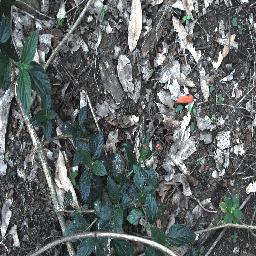
Label: lantana